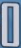
Number: 0